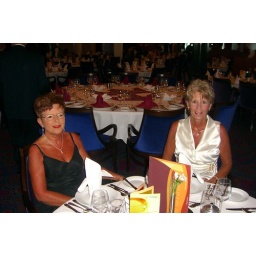
Formal dinner, main dining hall, deck 3. Our table next to the captain's table in the rotunda.